Vaitheeswaran Koil

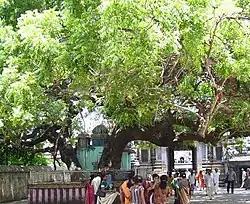
Eastern gateway with 'Adi' shrines and temple tree

The temple is one of the nine Navagraha temples of Tamil Nadu and is a part of the popular Navagraha pilgrimage in the state - it houses the image of Angaraka (Mars). The planets are believed to influence the horoscope computed based on time of one's birth and subsequently influence the course of life. Each of the planets are believed to move from a star to another during a predefined period and thus sway over an individual's fortunes. The Navagrahas, as per Hindu customs, are believed to provide both good and bad effects for any individual and the bad effects are mitigated by prayers. As in other Navagraha temples, the common worship practises of the devotees include offering of cloth, grains, flowers and jewels specific to the planet deity. Lighting a set of lamps is also commonly followed in the temple. As per local legend, Shiva was doing penance at mount Meru when a drop of water fell from his forehead which turned into a beautiful child. Bhoomidevi brought up the child, who went on to become a staunch devotee of Shiva. Pleased by the devotion, Shiva turned him to a planet. Based on his colour, Angaraka (Mars) is usually clad with red coloured cloth. Vaitheeswaran is believed to preside over Angarakan in the temple. Along with Angarakan, Sambathi, Jatayu and Surya deva are believed to have worshipped Vaitheeswaran at this temple.